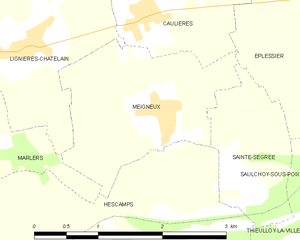
Carte des communes françaises Meigneux